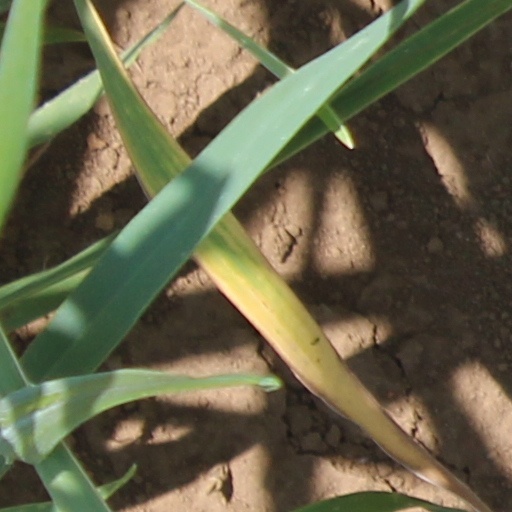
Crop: wheat